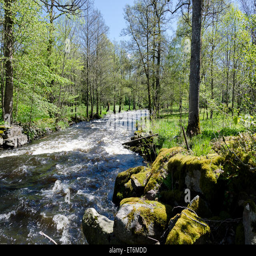
kungsbacka river rushing behind the tree and stone on the way